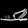
Label: Sandal